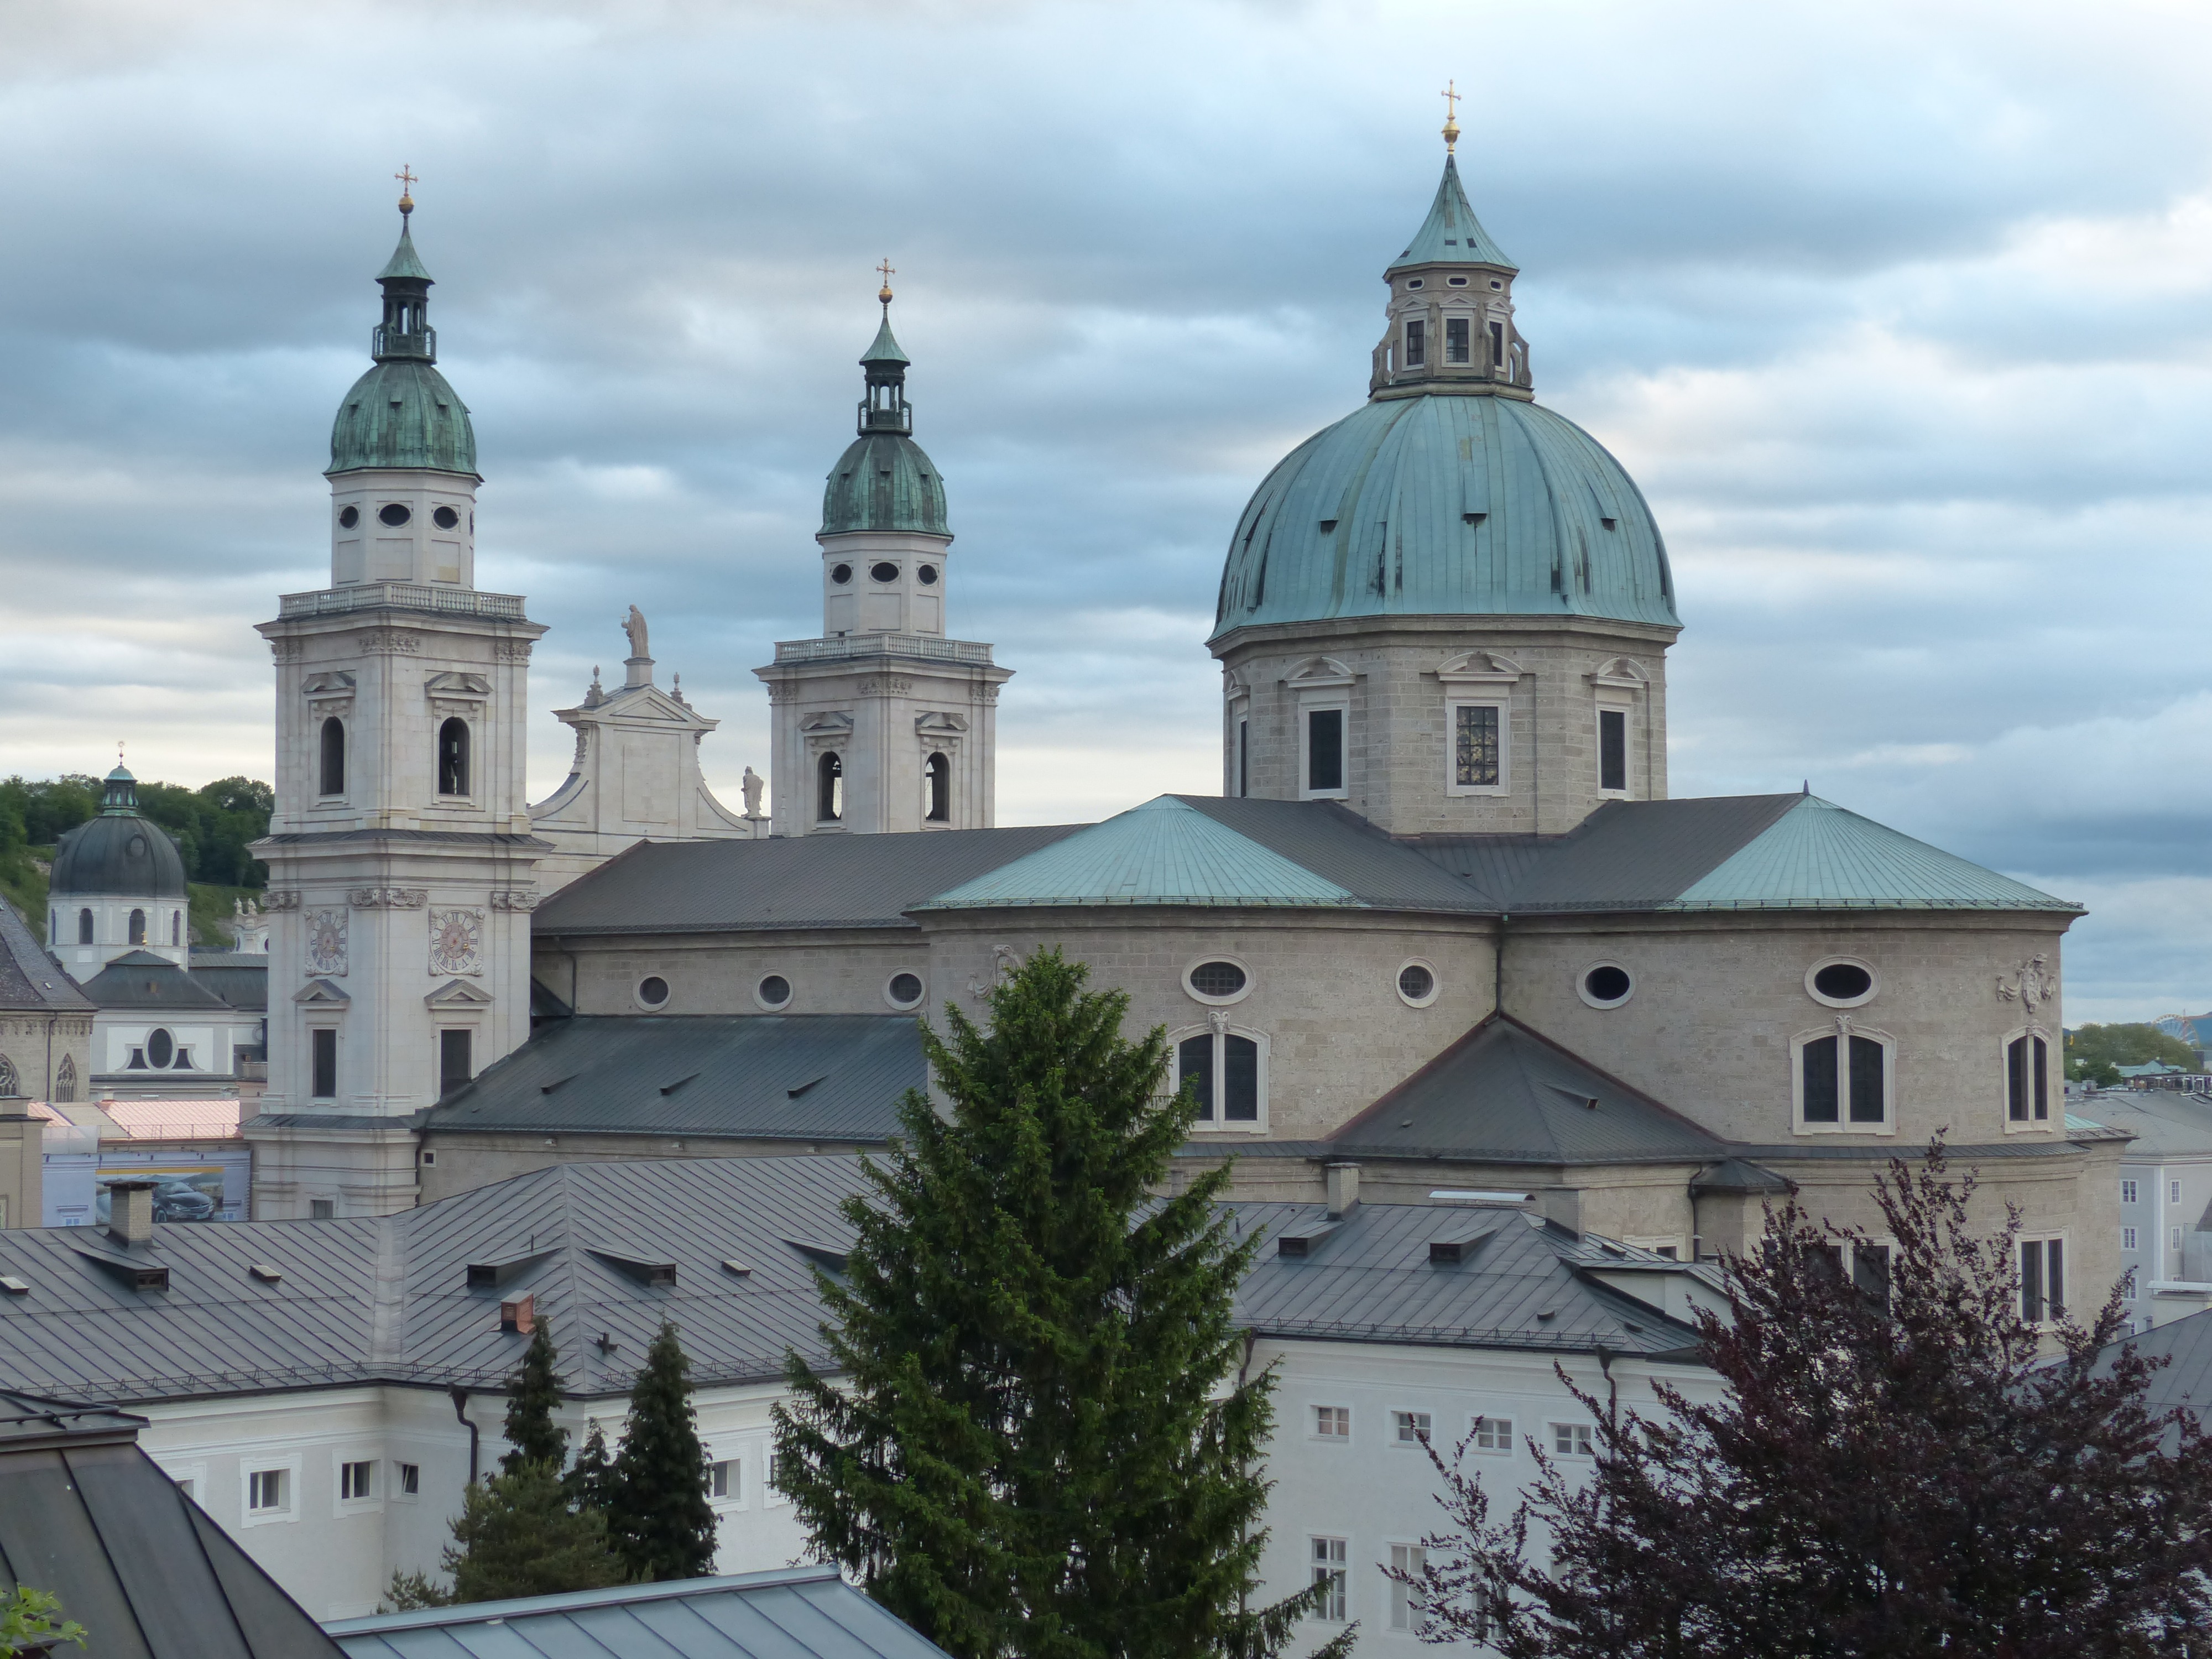
building, tower, italy, church, cathedral, place of worship, austria, steeple, monastery, nave, unesco, dome, dom, baroque, salzburg, transept, virgil, historic preservation, unesco world heritage, baroque building, historic centre, world heritage site, roman catholic, salzburg cathedral, spanish missions in california, archdiocese of salzburg, rupert